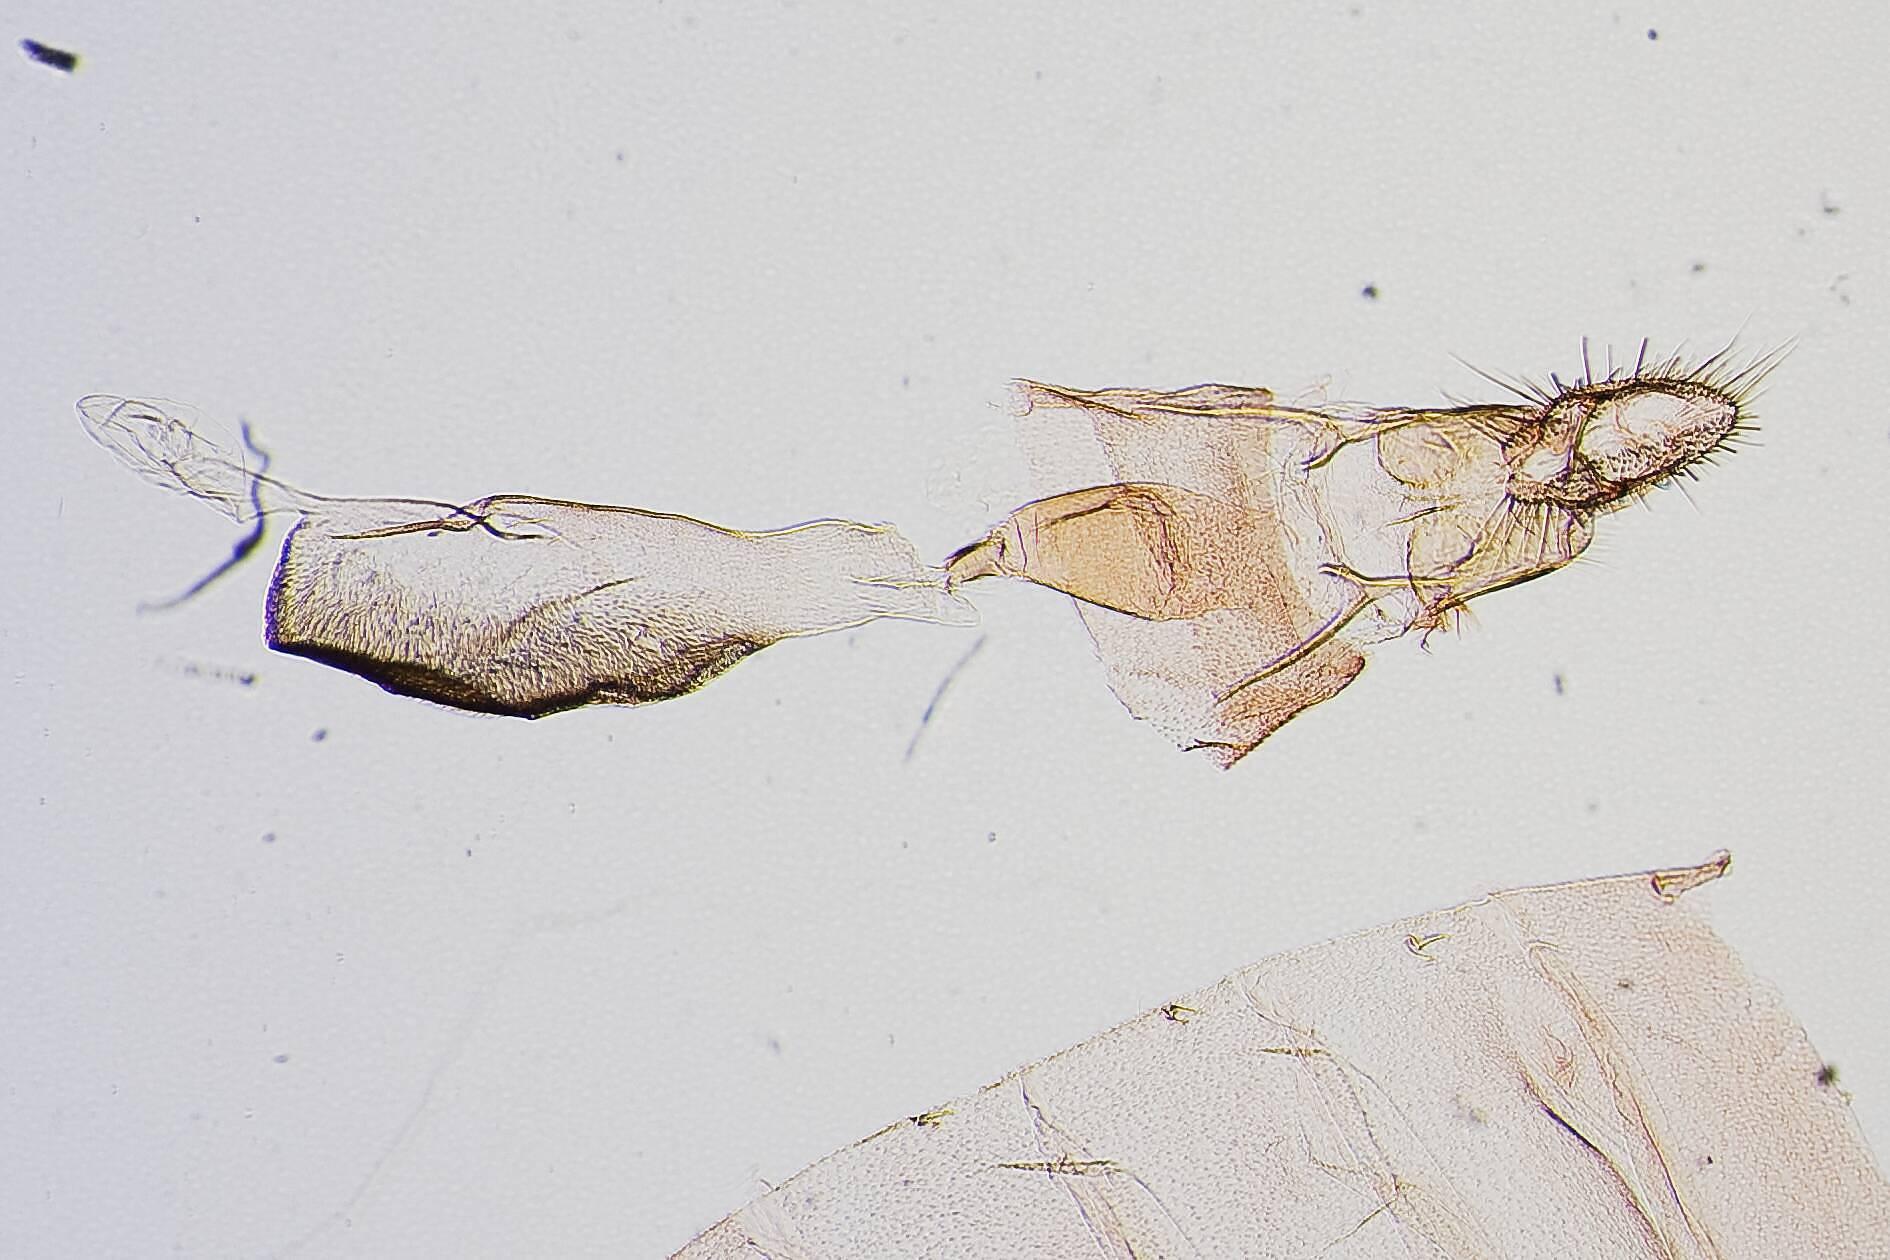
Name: Ischnurges perpulchralis
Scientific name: Ischnurges perpulchralis Hampson, 1899
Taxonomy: Animalia, Arthropoda, Insecta, Lepidoptera, Pyralidae
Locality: Orizaba, Veracruz-Llave, Mexico
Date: [Not Stated]